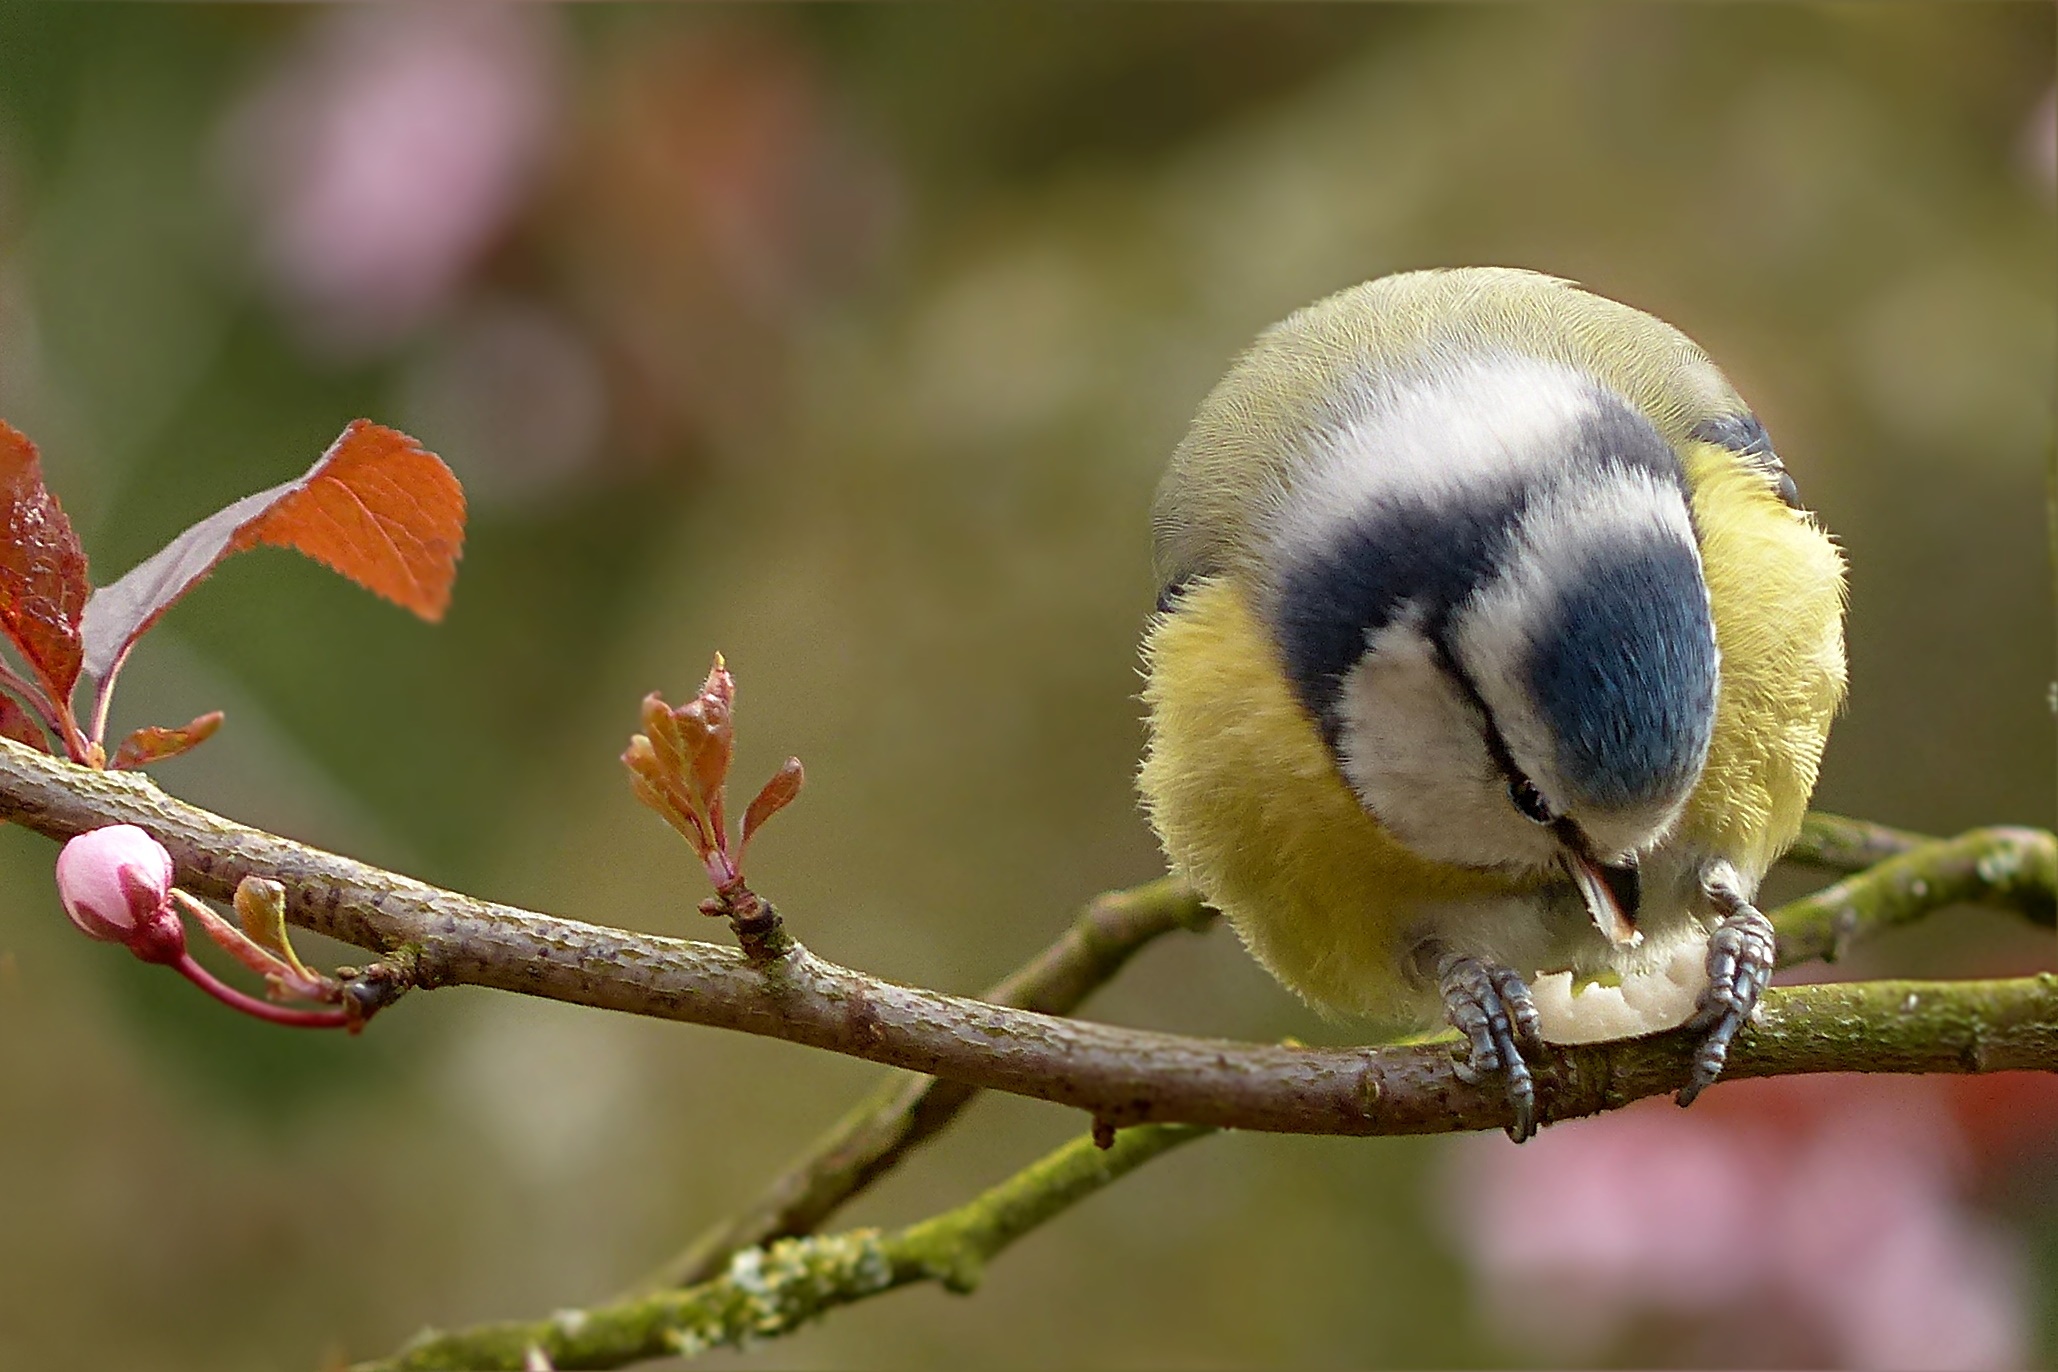
tree, nature, branch, bird, flower, wildlife, food, beak, flora, fauna, close up, vertebrate, blue tit, finch, chickadee, peanut, macro photography, cyanistes caeruleus, perching bird